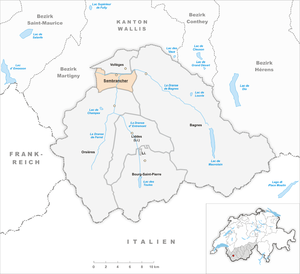
Sembrancher est une commune suisse du canton du Valais, située dans le district d'Entremont dont elle est le chef-lieu.